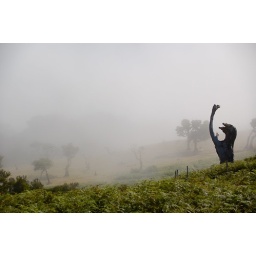
trees in the clouds